Overlook Medical Center

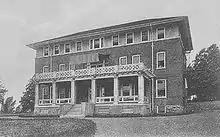
Overlook Hospital in 1906.

Overlook Hospital was founded in 1906 by Dr. William Henry Lawrence, Jr., who, at the age of 26, bought the Faitoute property on the "highest point in Summit" overlooking the Baltusrol Valley and which was only ten minutes walk away from the train station. He borrowed $15,000 from three civic leaders to build the three-story structure which housed an operating room, x-ray facility, and hydraulically powered elevator. The hospital began with 42 beds, and cost approximately $30,000 in total. The hospital was privately owned.